Whanki Kim

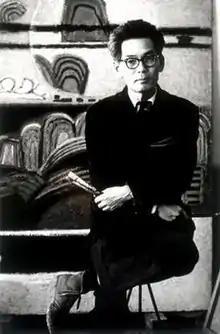

Kim Whanki (April 3, 1913 – July 25, 1974) was a Korean painter and pioneering abstract artist. Kim lived and worked in a number of cities and countries during his lifetime, including Tokyo, Japan; Seoul and Busan, Korea; Paris, France; and New York City, USA, where he died.